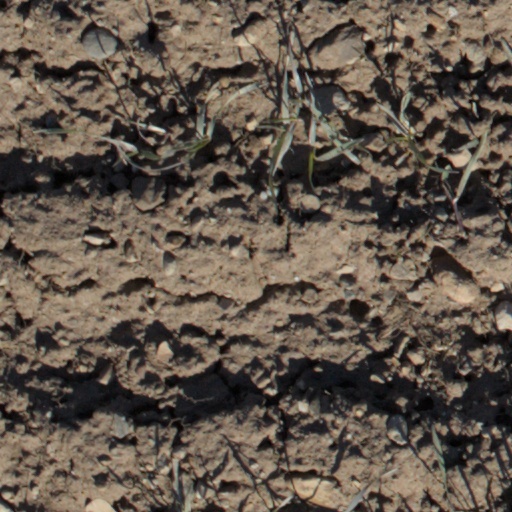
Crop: wheat